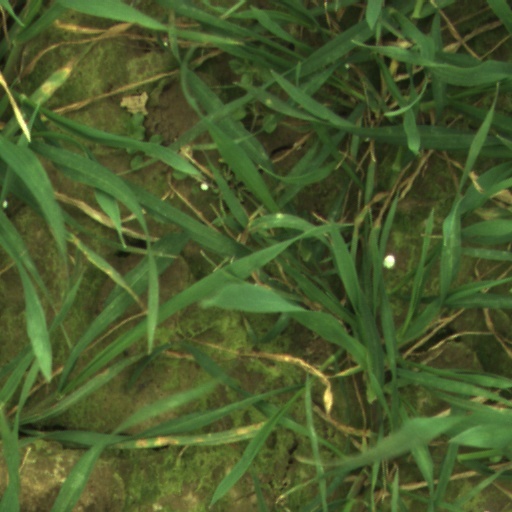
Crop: wheat